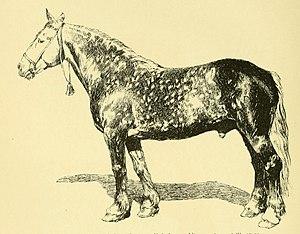
La liste de races chevalines, incluant les poneys, s'est enrichie sous l'influence de la sélection naturelle et de l'élevage sélectif de l'espèce equus ferus caballus, le cheval domestique, sous le contrôle humain. L'espèce du cheval s'est divisée en plusieurs centaines de races, réparties sur tous les continents. Le classement de ces races est établi par la Fédération équestre internationale, qui en distingue trois grands types : le cheval de selle destiné à être monté, le cheval de trait destiné à la traction animale, et le poney, arbitrairement défini comme un cheval mesurant moins d'1,48 m de haut, notion controversée. D'autres distinctions peuvent être opérées, notamment entre les races de travail, de couleur, de sport, et d'allures.
Le cheval de Voronej, autrefois nommé Вitugue, est une race chevaline de trait originaire de l'Oblast de Voronej, en Russie.